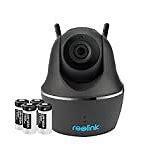
Brand: Keen
Model: 100